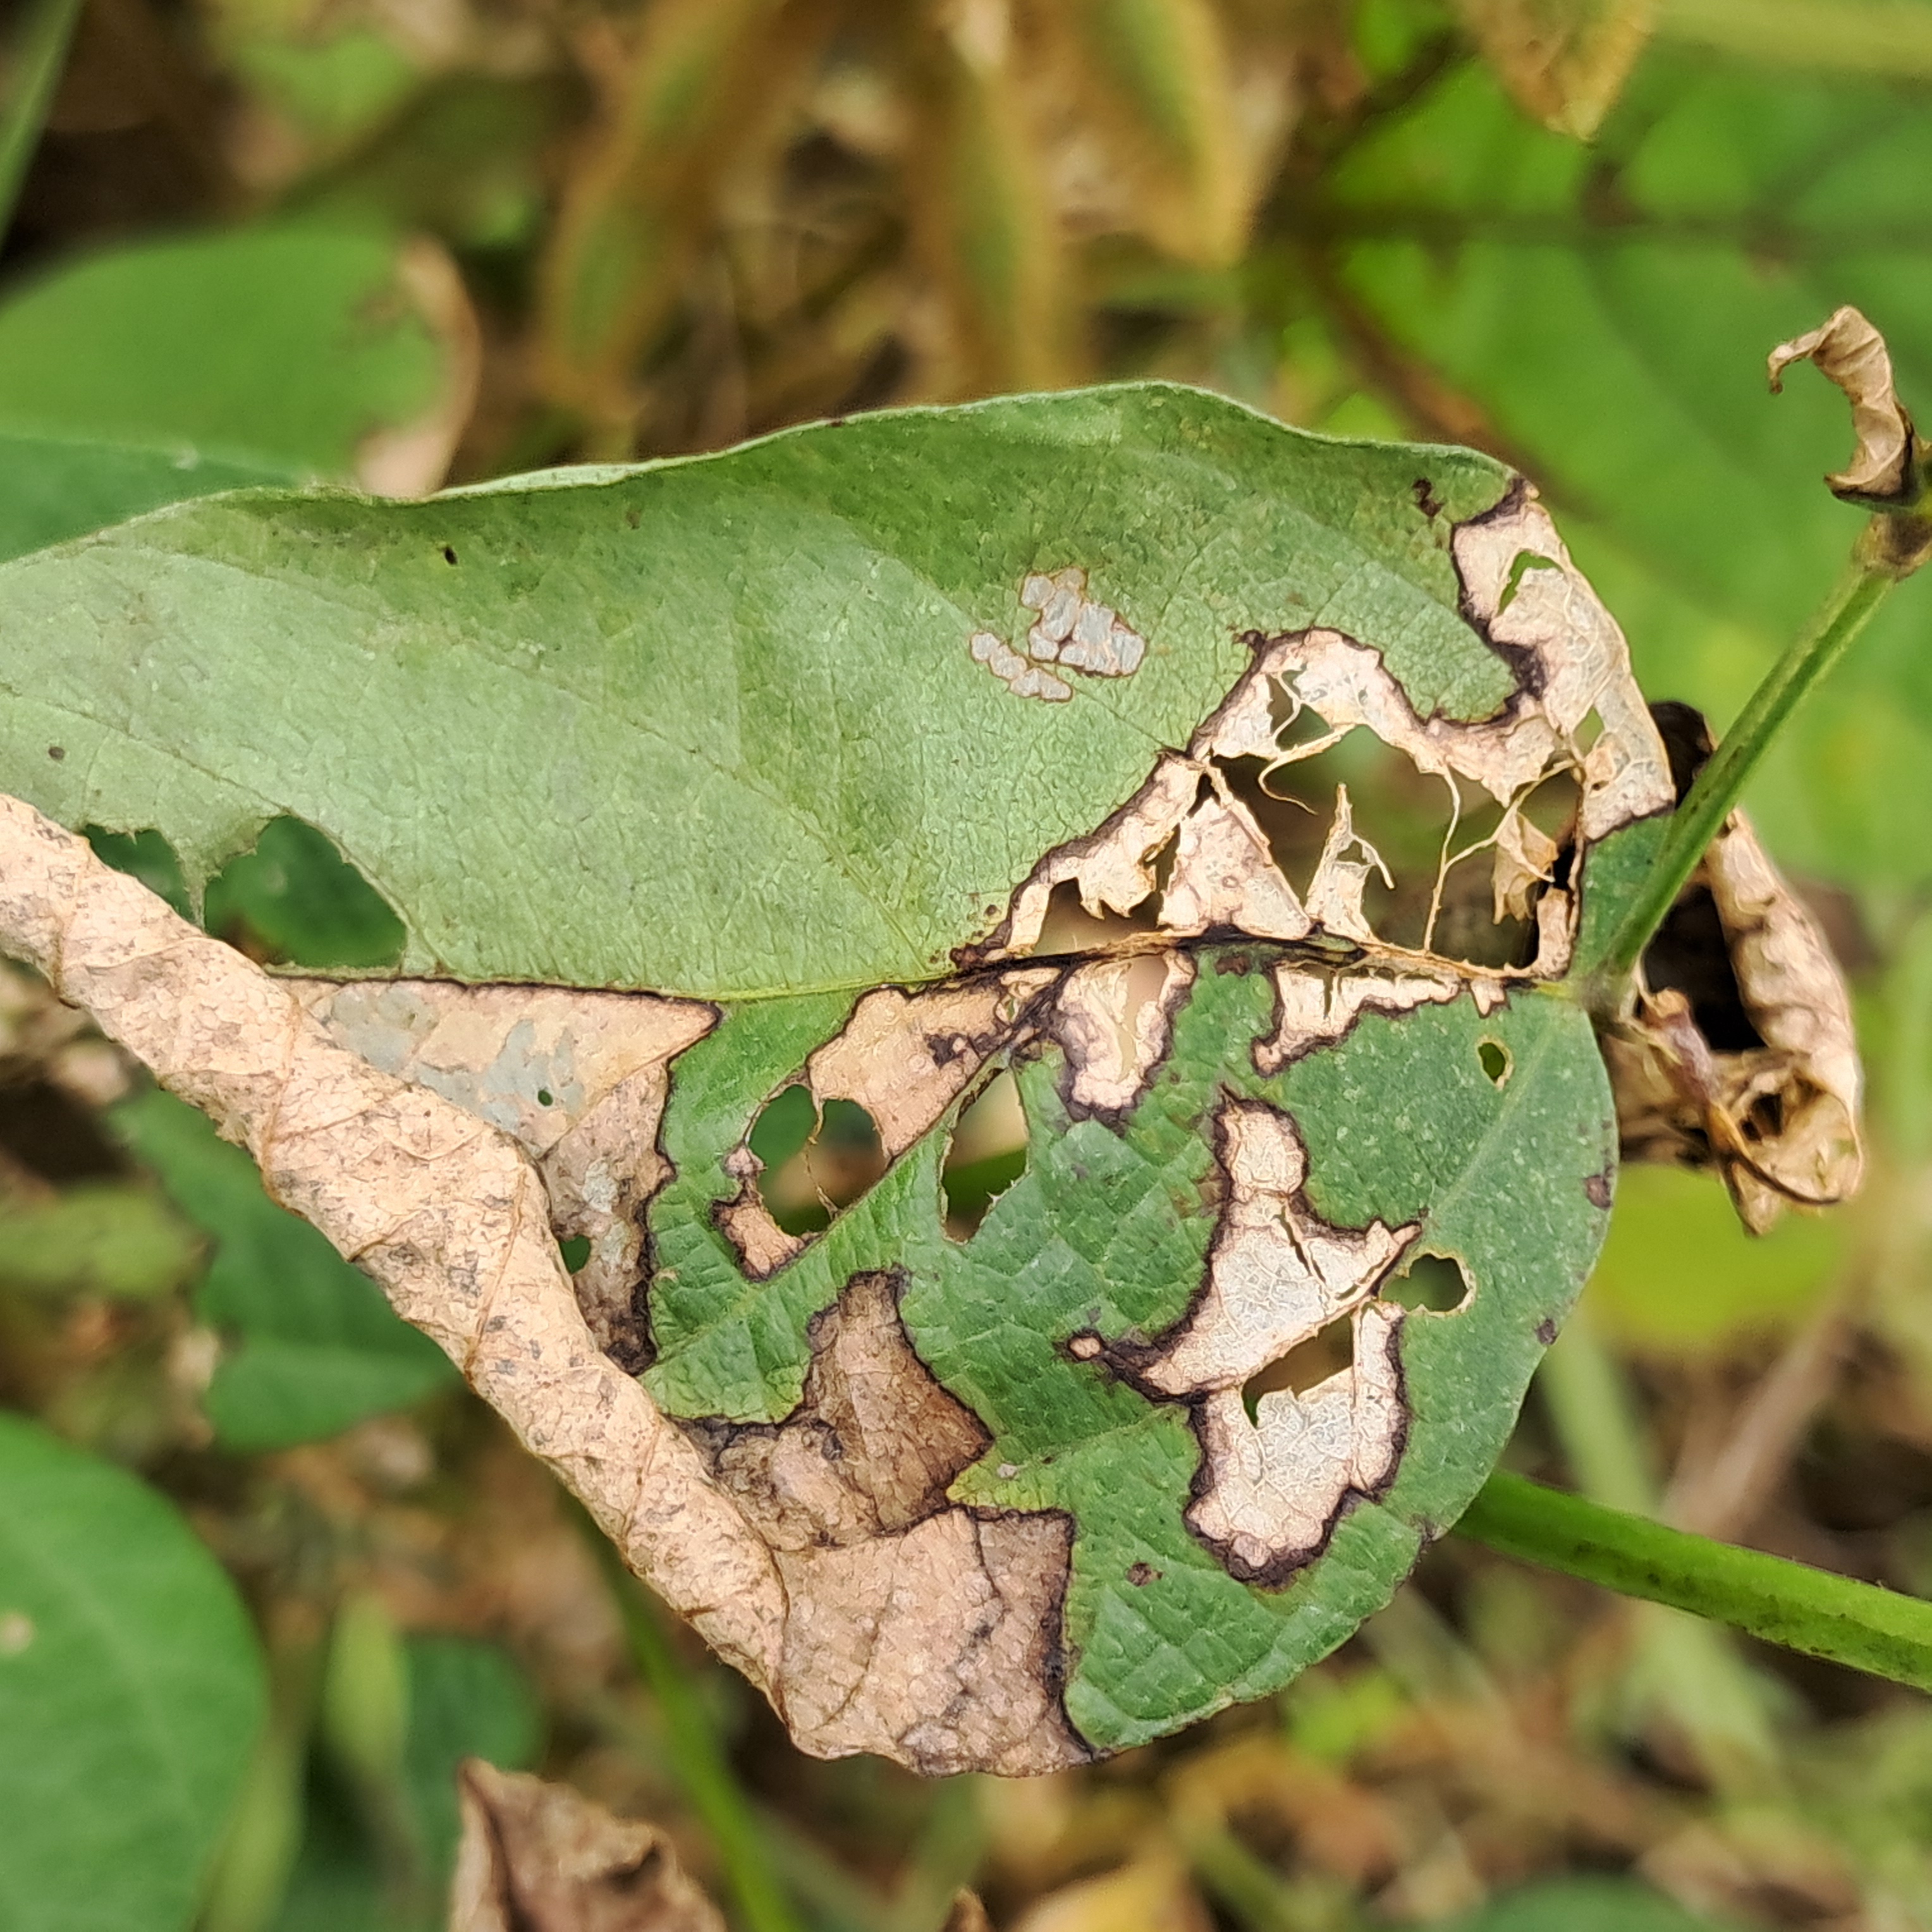
Label: Caterpillar_Semilooper_Pest